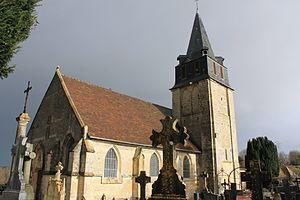
Église Notre-Dame-de-la-Visitation de Blonville-sur-Mer (Calvados)
L'église Notre-Dame-de-la-Visitation est située à Blonville-sur-Mer, dans le Calvados, en Basse-Normandie. Elle fait partie du diocèse de Bayeux et Lisieux.
Blonville-sur-Mer est une commune française, située dans le département du Calvados et dans la région Normandie, peuplée de 1 545 habitants.